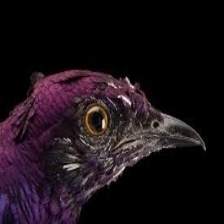
Species: VIOLET BACKED STARLING
Scientific name: CINNYRICINCLUS LEUCOGASTER